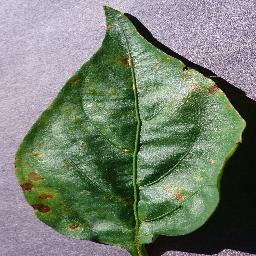
Label: Pepper,_bell___Bacterial_spot